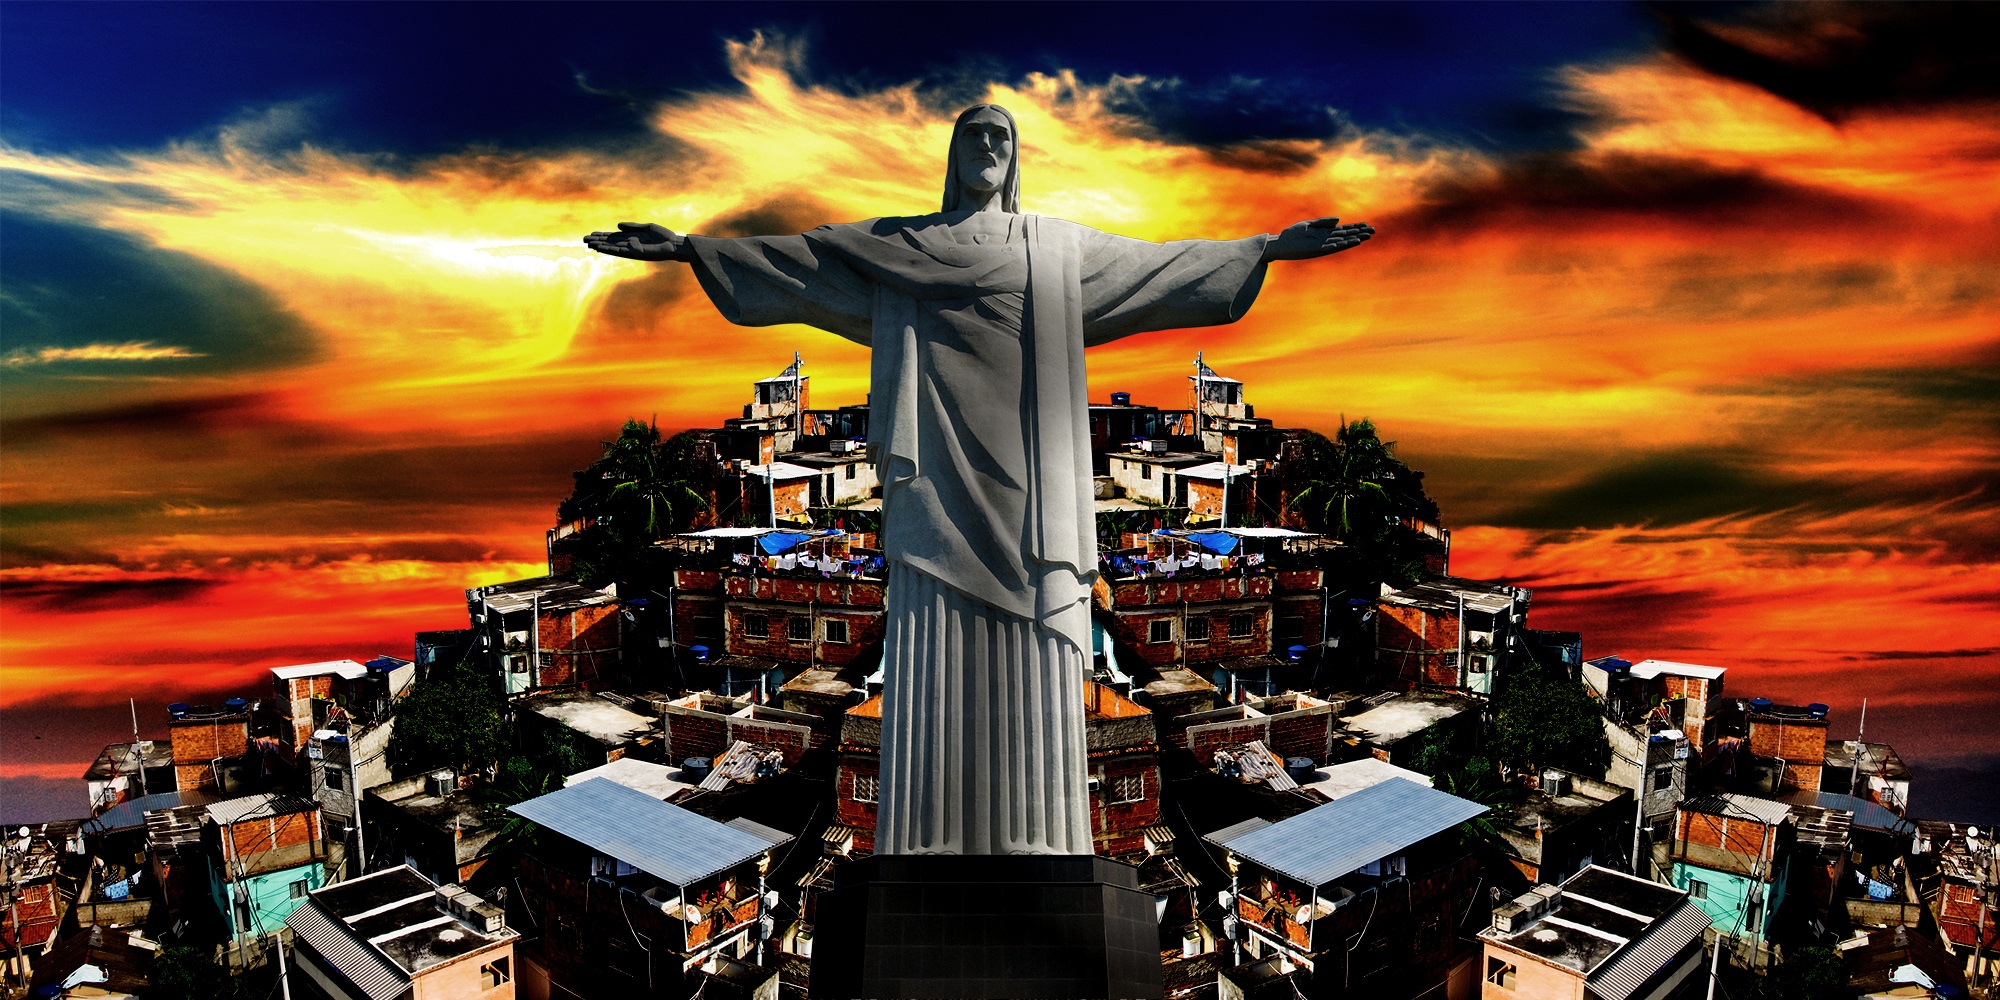
hill, rio de janeiro, christ, carioca, screenshot, favela, corcovado